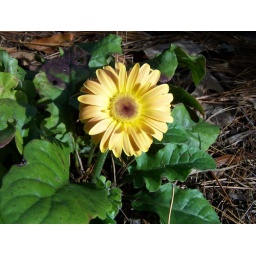
Guess what's growing in my flower bed despite the calendar!